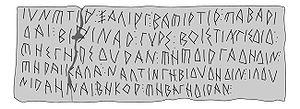
L'alphabet gréco-ibère est une adaptation directe d'une variante Ionique de l'alphabet grec à la spécificité de la langue Ibére. Cette écriture est donc un alphabet et n'a pas le caractère distinctif du reste de écritures paléo-hispaniques qui présentent des signes ayant des valeurs syllabiques, pour les consonnes occlusives et des signes avec des valeurs de phonèmes uniques pour le reste de consonnes et de voyelles.
Les écritures paléo-hispaniques sont des systèmes d'écriture créés dans la péninsule Ibérique avant que l’alphabet latin ne devienne le système d'écriture dominant.